Ahuachapán

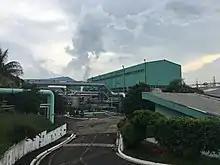
Ahuachapán geothermal power plant

Near the Iglesia La Asunción, the Francisco Menéndez Park has a monument to honor General Francisco Menéndez who was president of the republic. There is a bronze plate indicating the house where he lived. One of the main attractions is the Central Plaza, which contains: the Central Park, known as Parque Concordia, surrounded by City Hall (a modern style building with a little resemblance of art deco, rebuilt after a fire in the 1950s), the town's main church, Iglesia de La Asunción, which is over 100 years old, and the Pasaje Concordia, also known as "the new place in town," that was restored in the early twenty first century and is a pedestrian-only street.